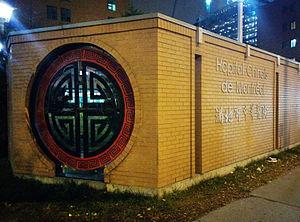
Décoration à l'entrée de l'hôpital chinois de Montréal au 189, avenue Viger Est, Montréal, Québec, Canada. Photo prise dans le quartier chinois de Montréal le 8 novembre 2014.